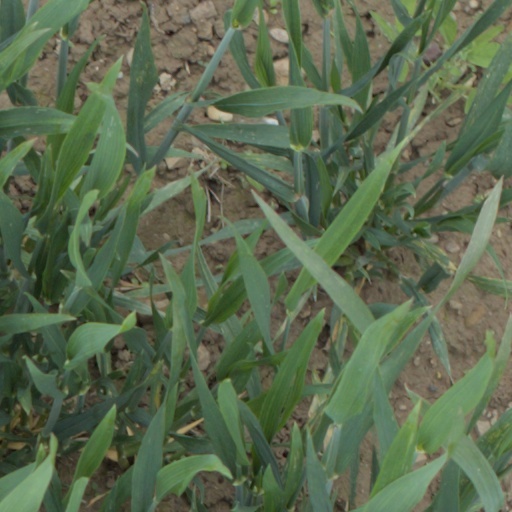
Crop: wheat